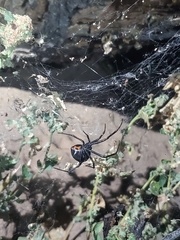
Species: Lactrodectus_hesperus